Literature-based discovery

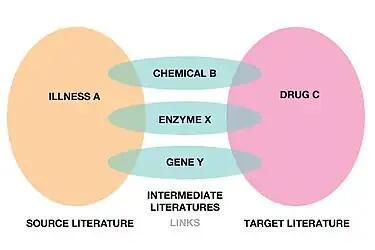

Literature-based discovery (LBD), also called literature-related discovery (LRD) is a form of knowledge extraction and automated hypothesis generation that uses papers and other academic publications (the "literature") to find new relationships between existing knowledge (the "discovery"). Literature-based discovery aims to discover new knowledge by connecting information which have been explicitly stated in literature to deduce connections which have not been explicitly stated.